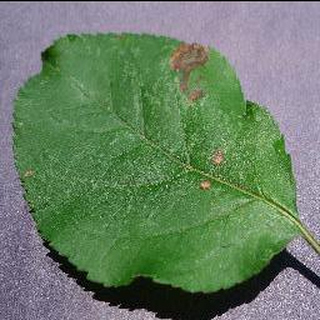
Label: apple_black_rot